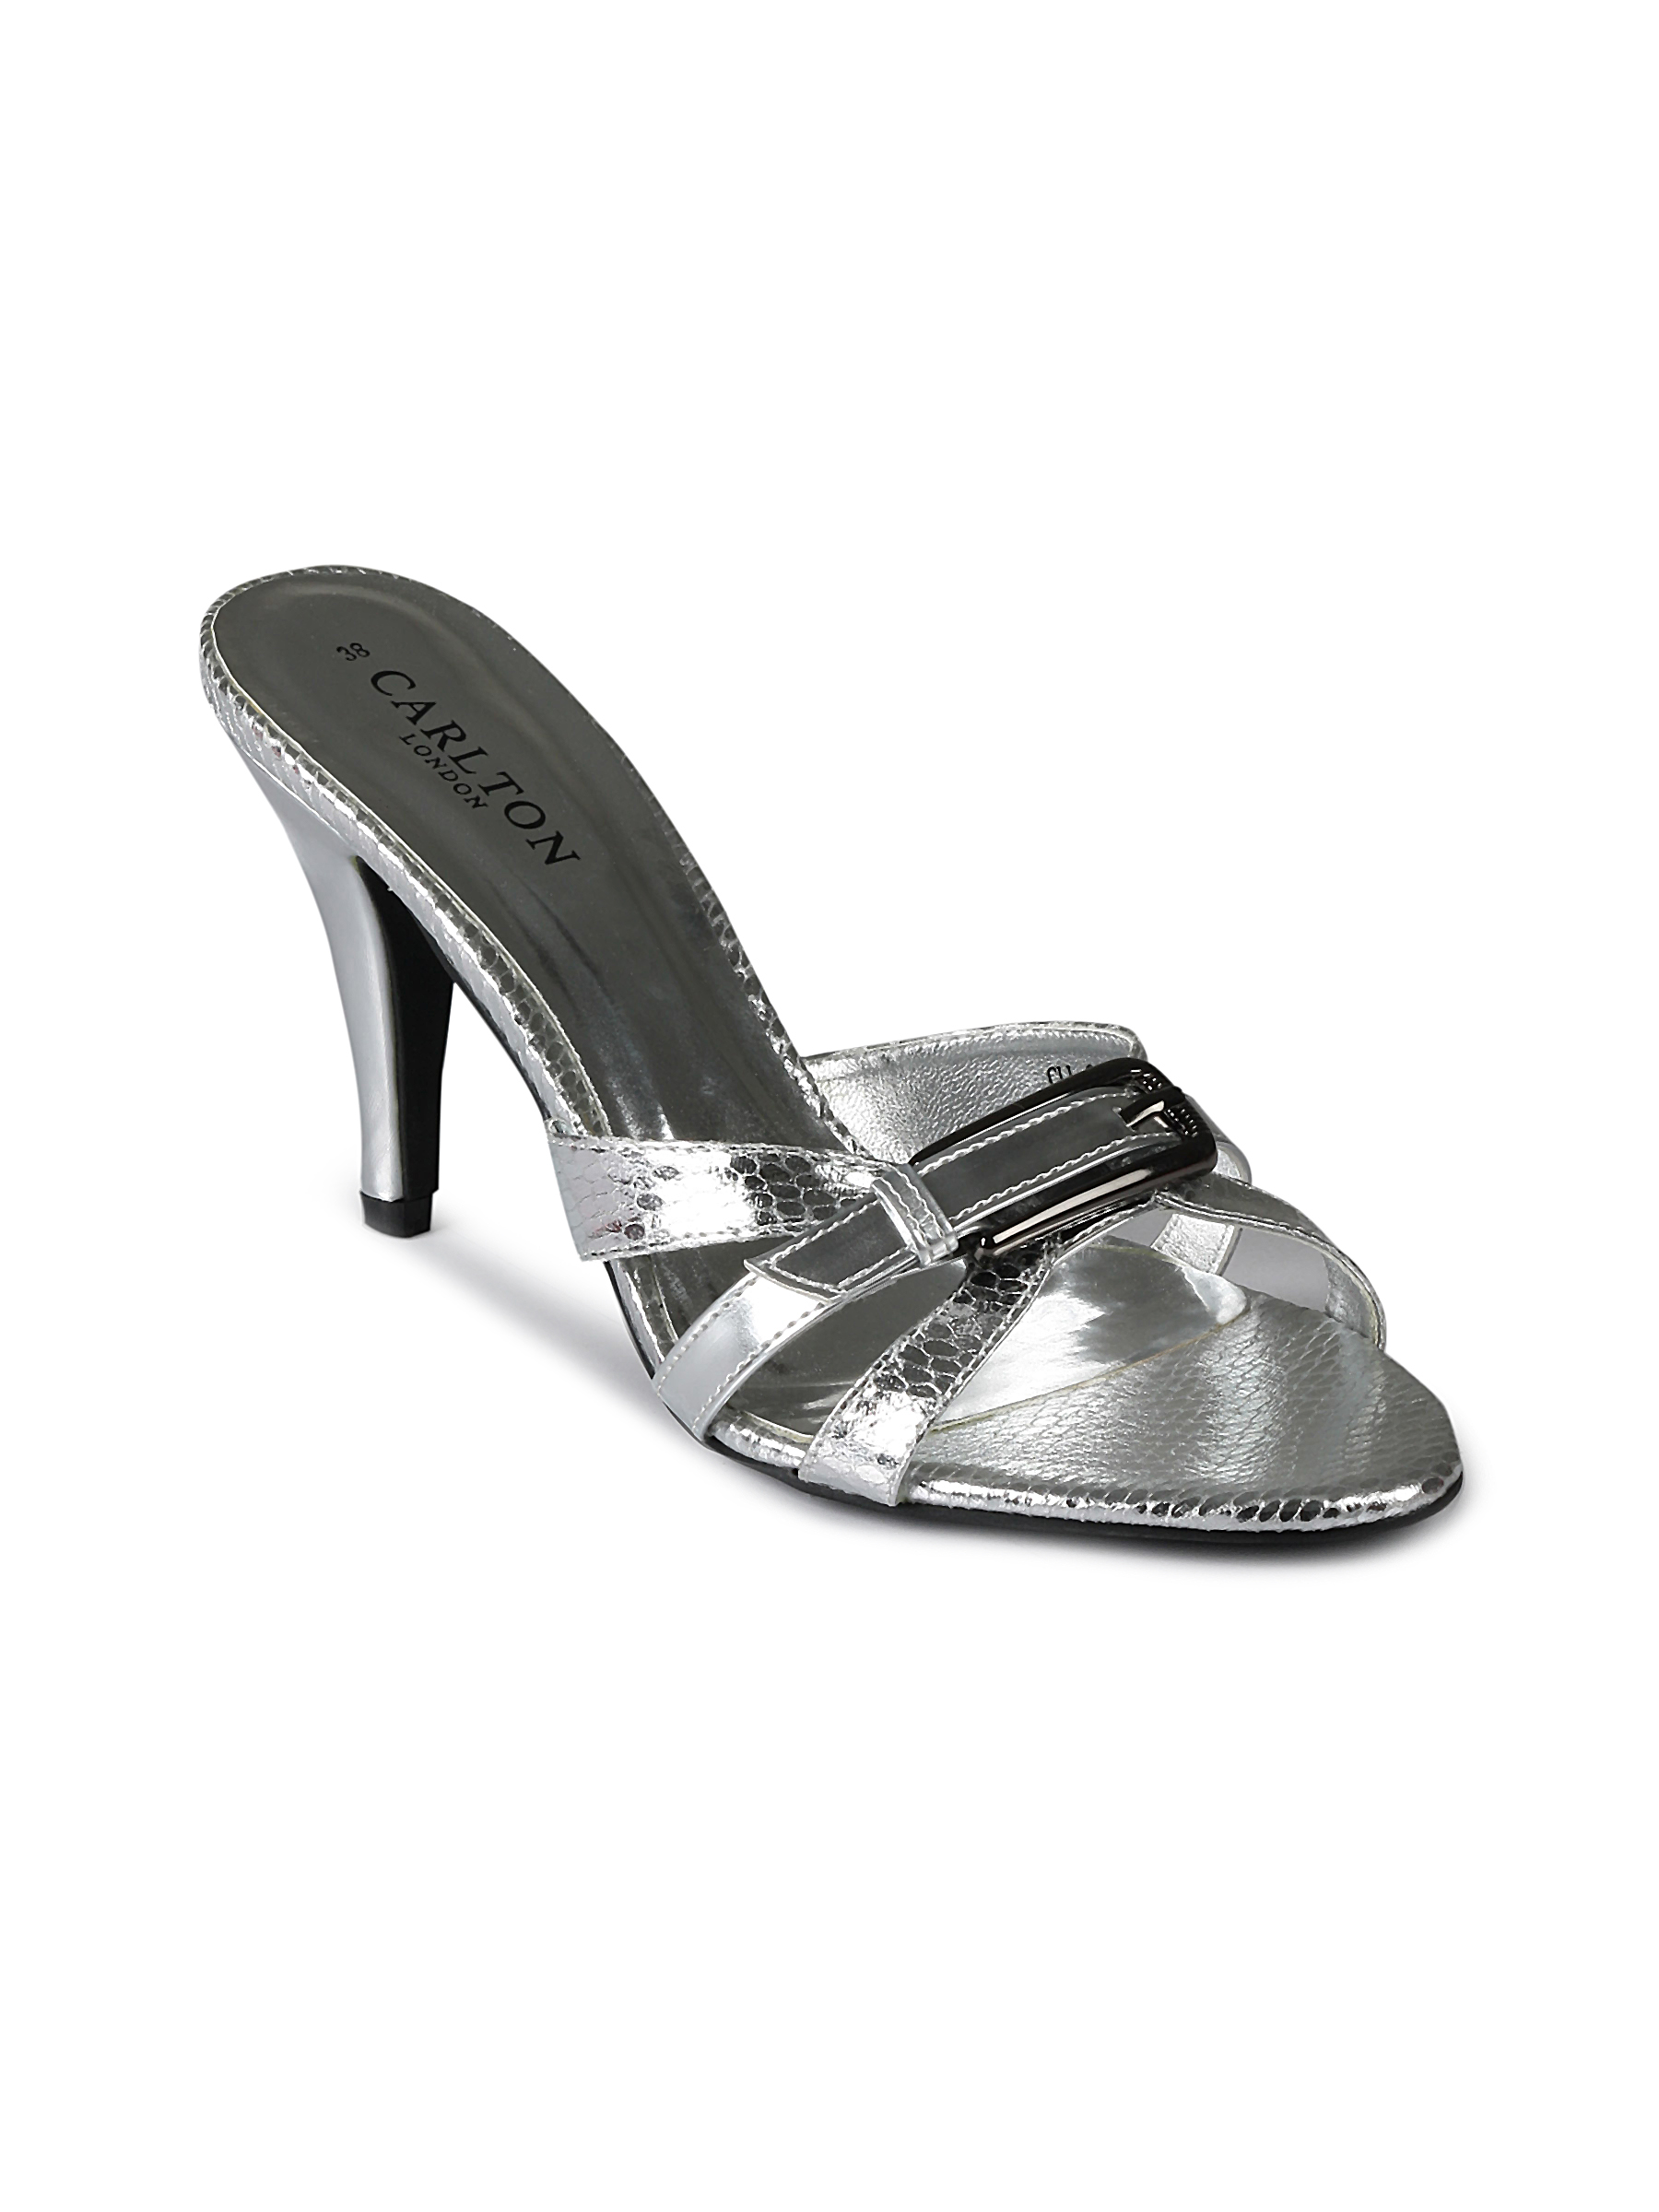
Carlton London Women Classy Silver Sandals
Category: Footwear / Shoes / Flats
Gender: Women
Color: Silver
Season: Fall 2011
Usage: Casual